Chikahito Harada

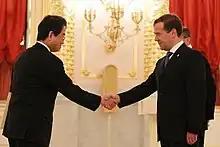
Ambassador of Japan Tikahito Harada presents his letter of credence.

In 1999-2001 served as Press Secretary in the Japanese Ministry of Foreign Affairs. In 2001-2002 served as representative of Japan to the North Pacific Anadromous Fish Commission. Served also as Charge d'Affaire at the Japanese Embassy in China and director of the Russia Division at the Japanese Ministry of Foreign Affairs.